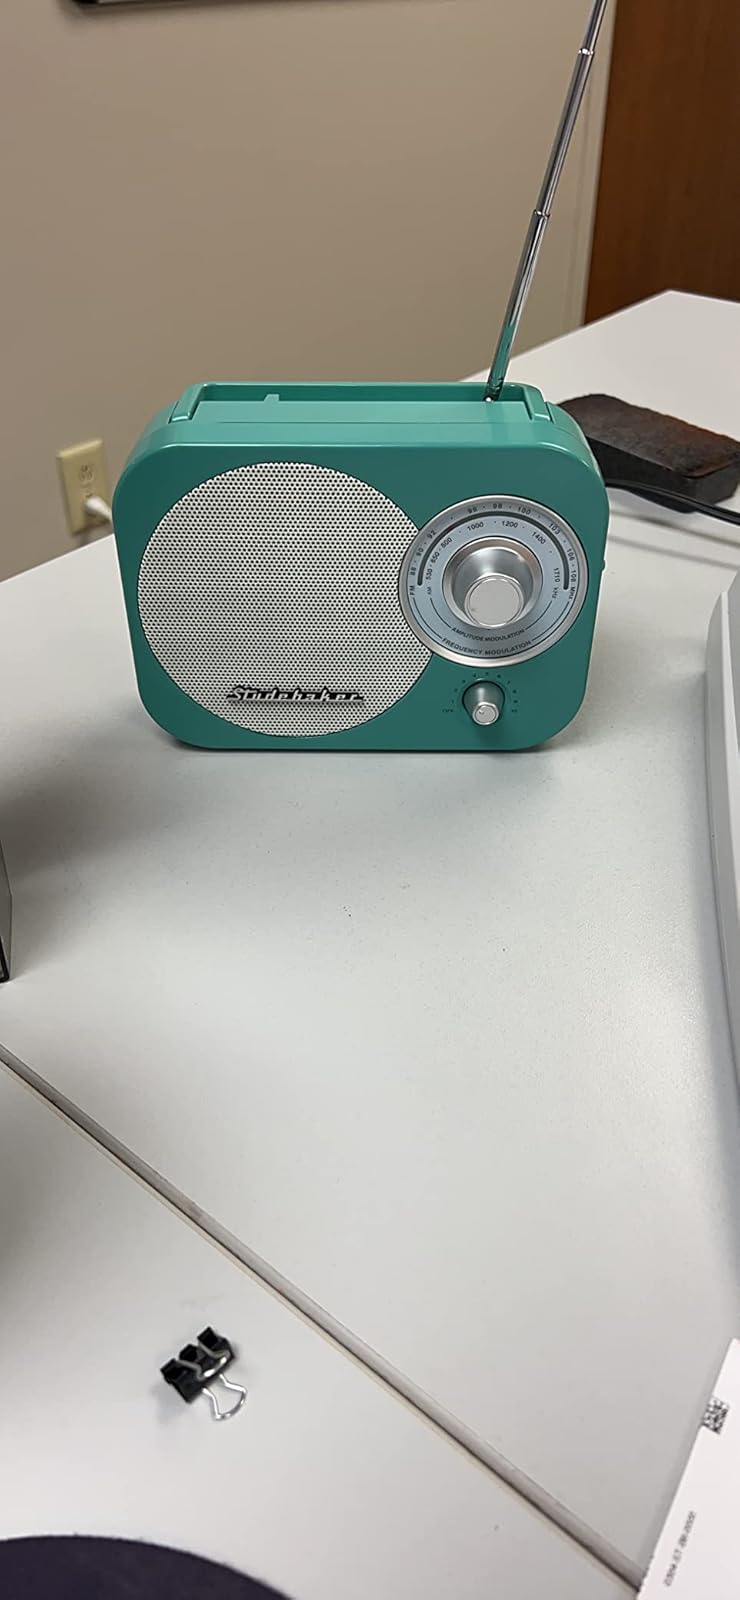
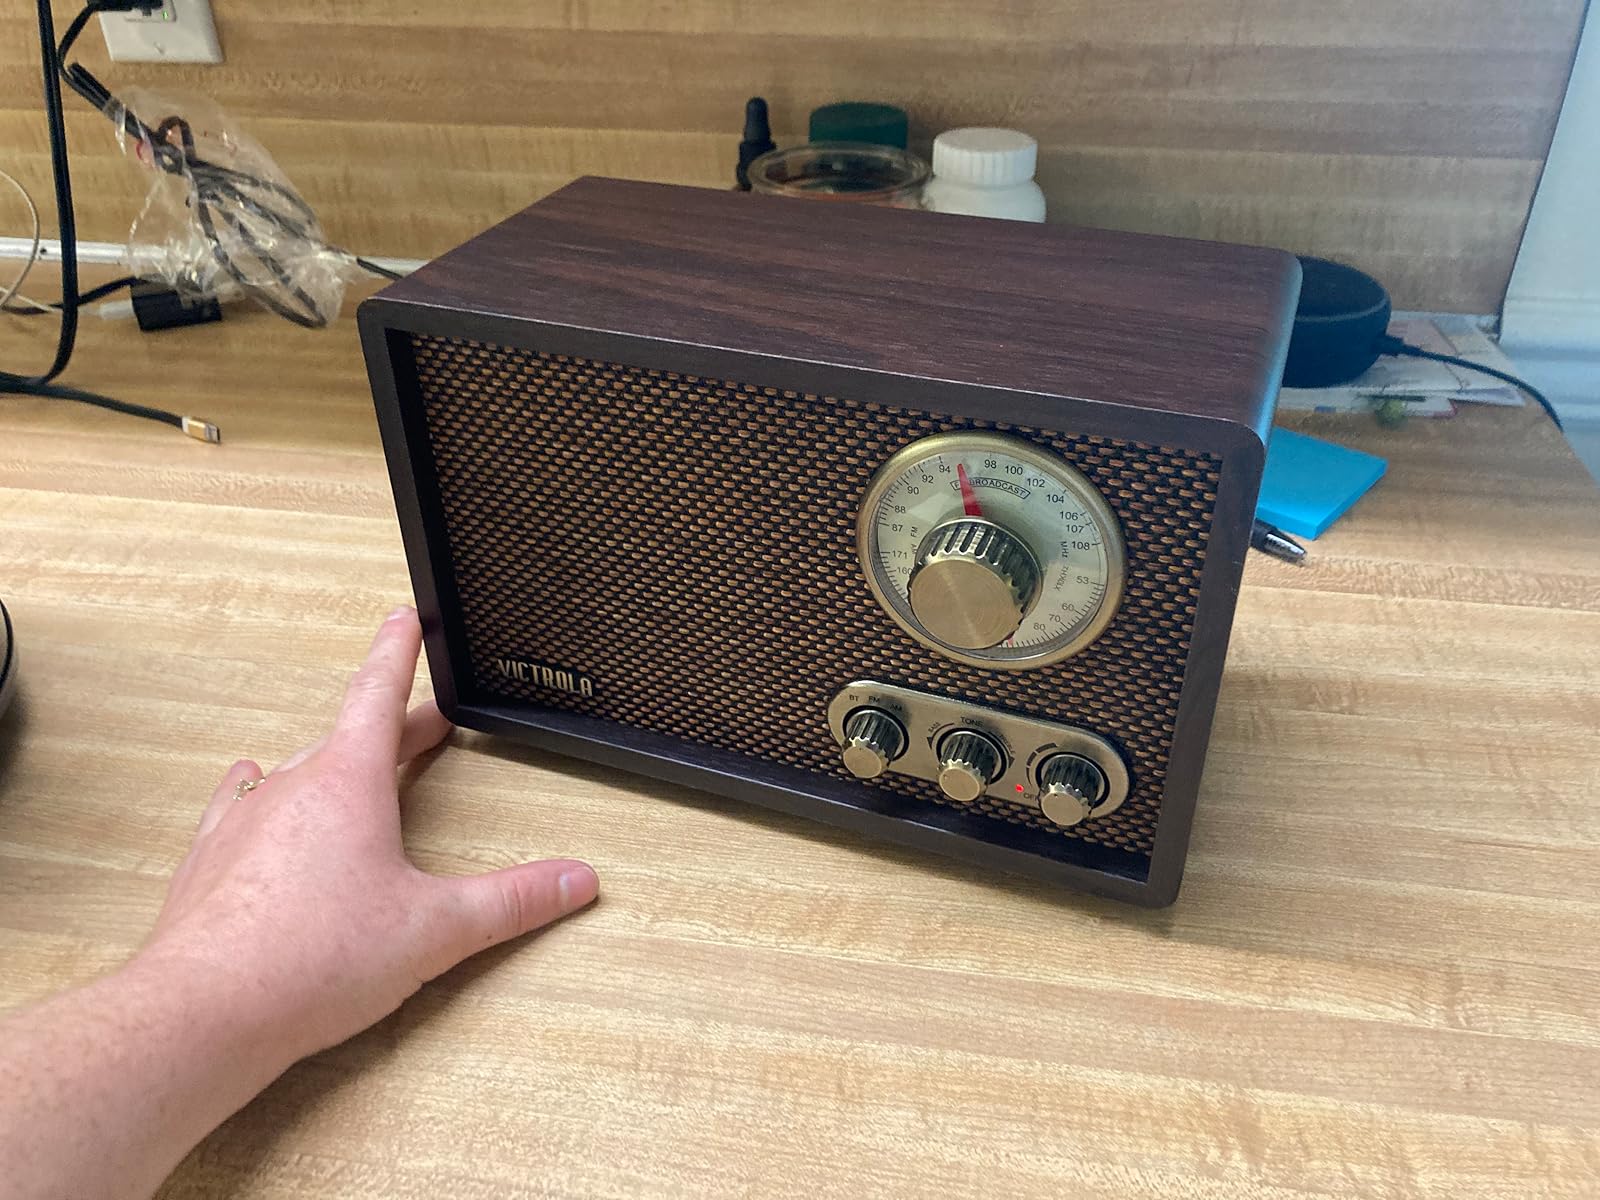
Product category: radio
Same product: no